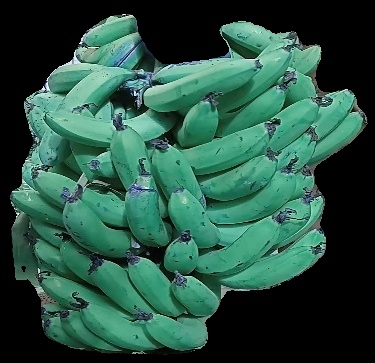
Variety: pachbale
Grade: grade3